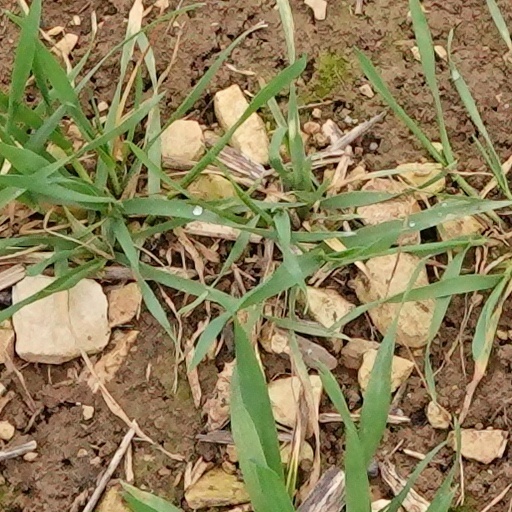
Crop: wheat